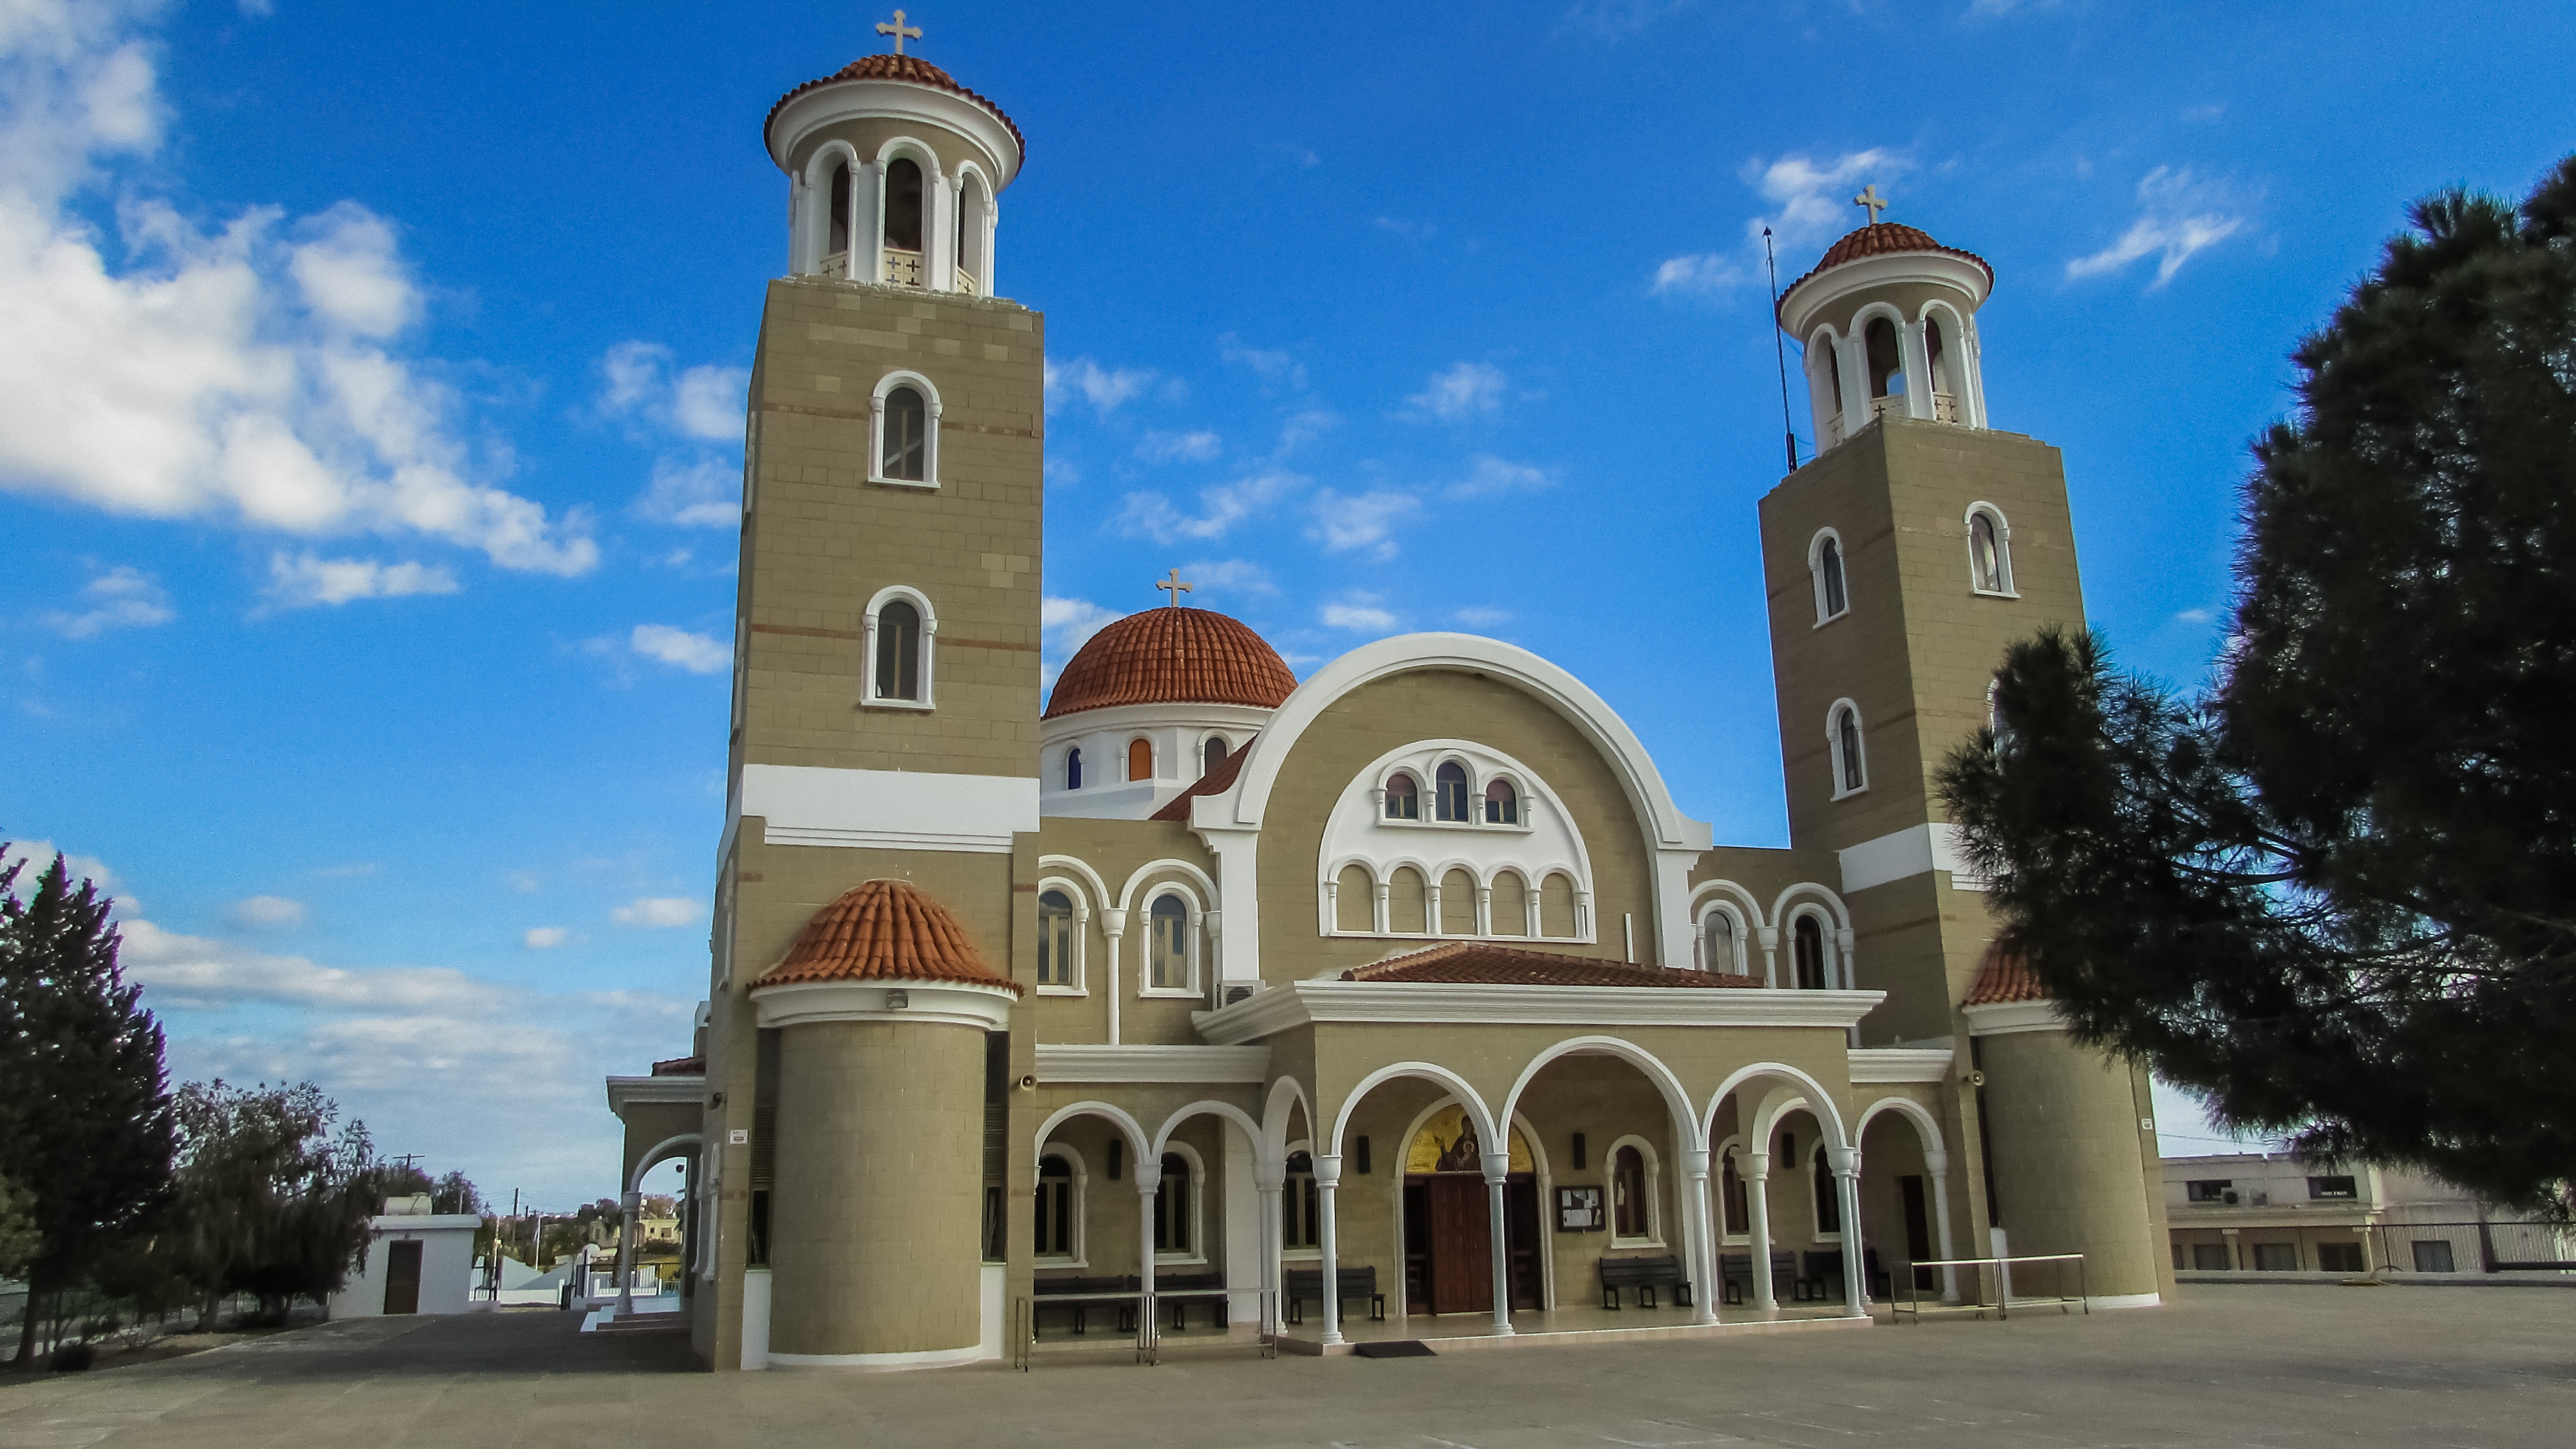
building, tower, church, cathedral, place of worship, monastery, synagogue, orthodox, cyprus, liopetri, byzantine architecture, spanish missions in california, panagia eleoussa